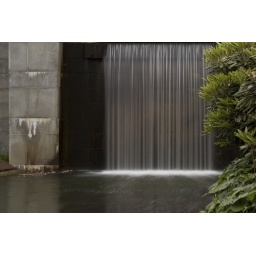
The sight of running water always trigger the obvious response in me: To go build a dam!